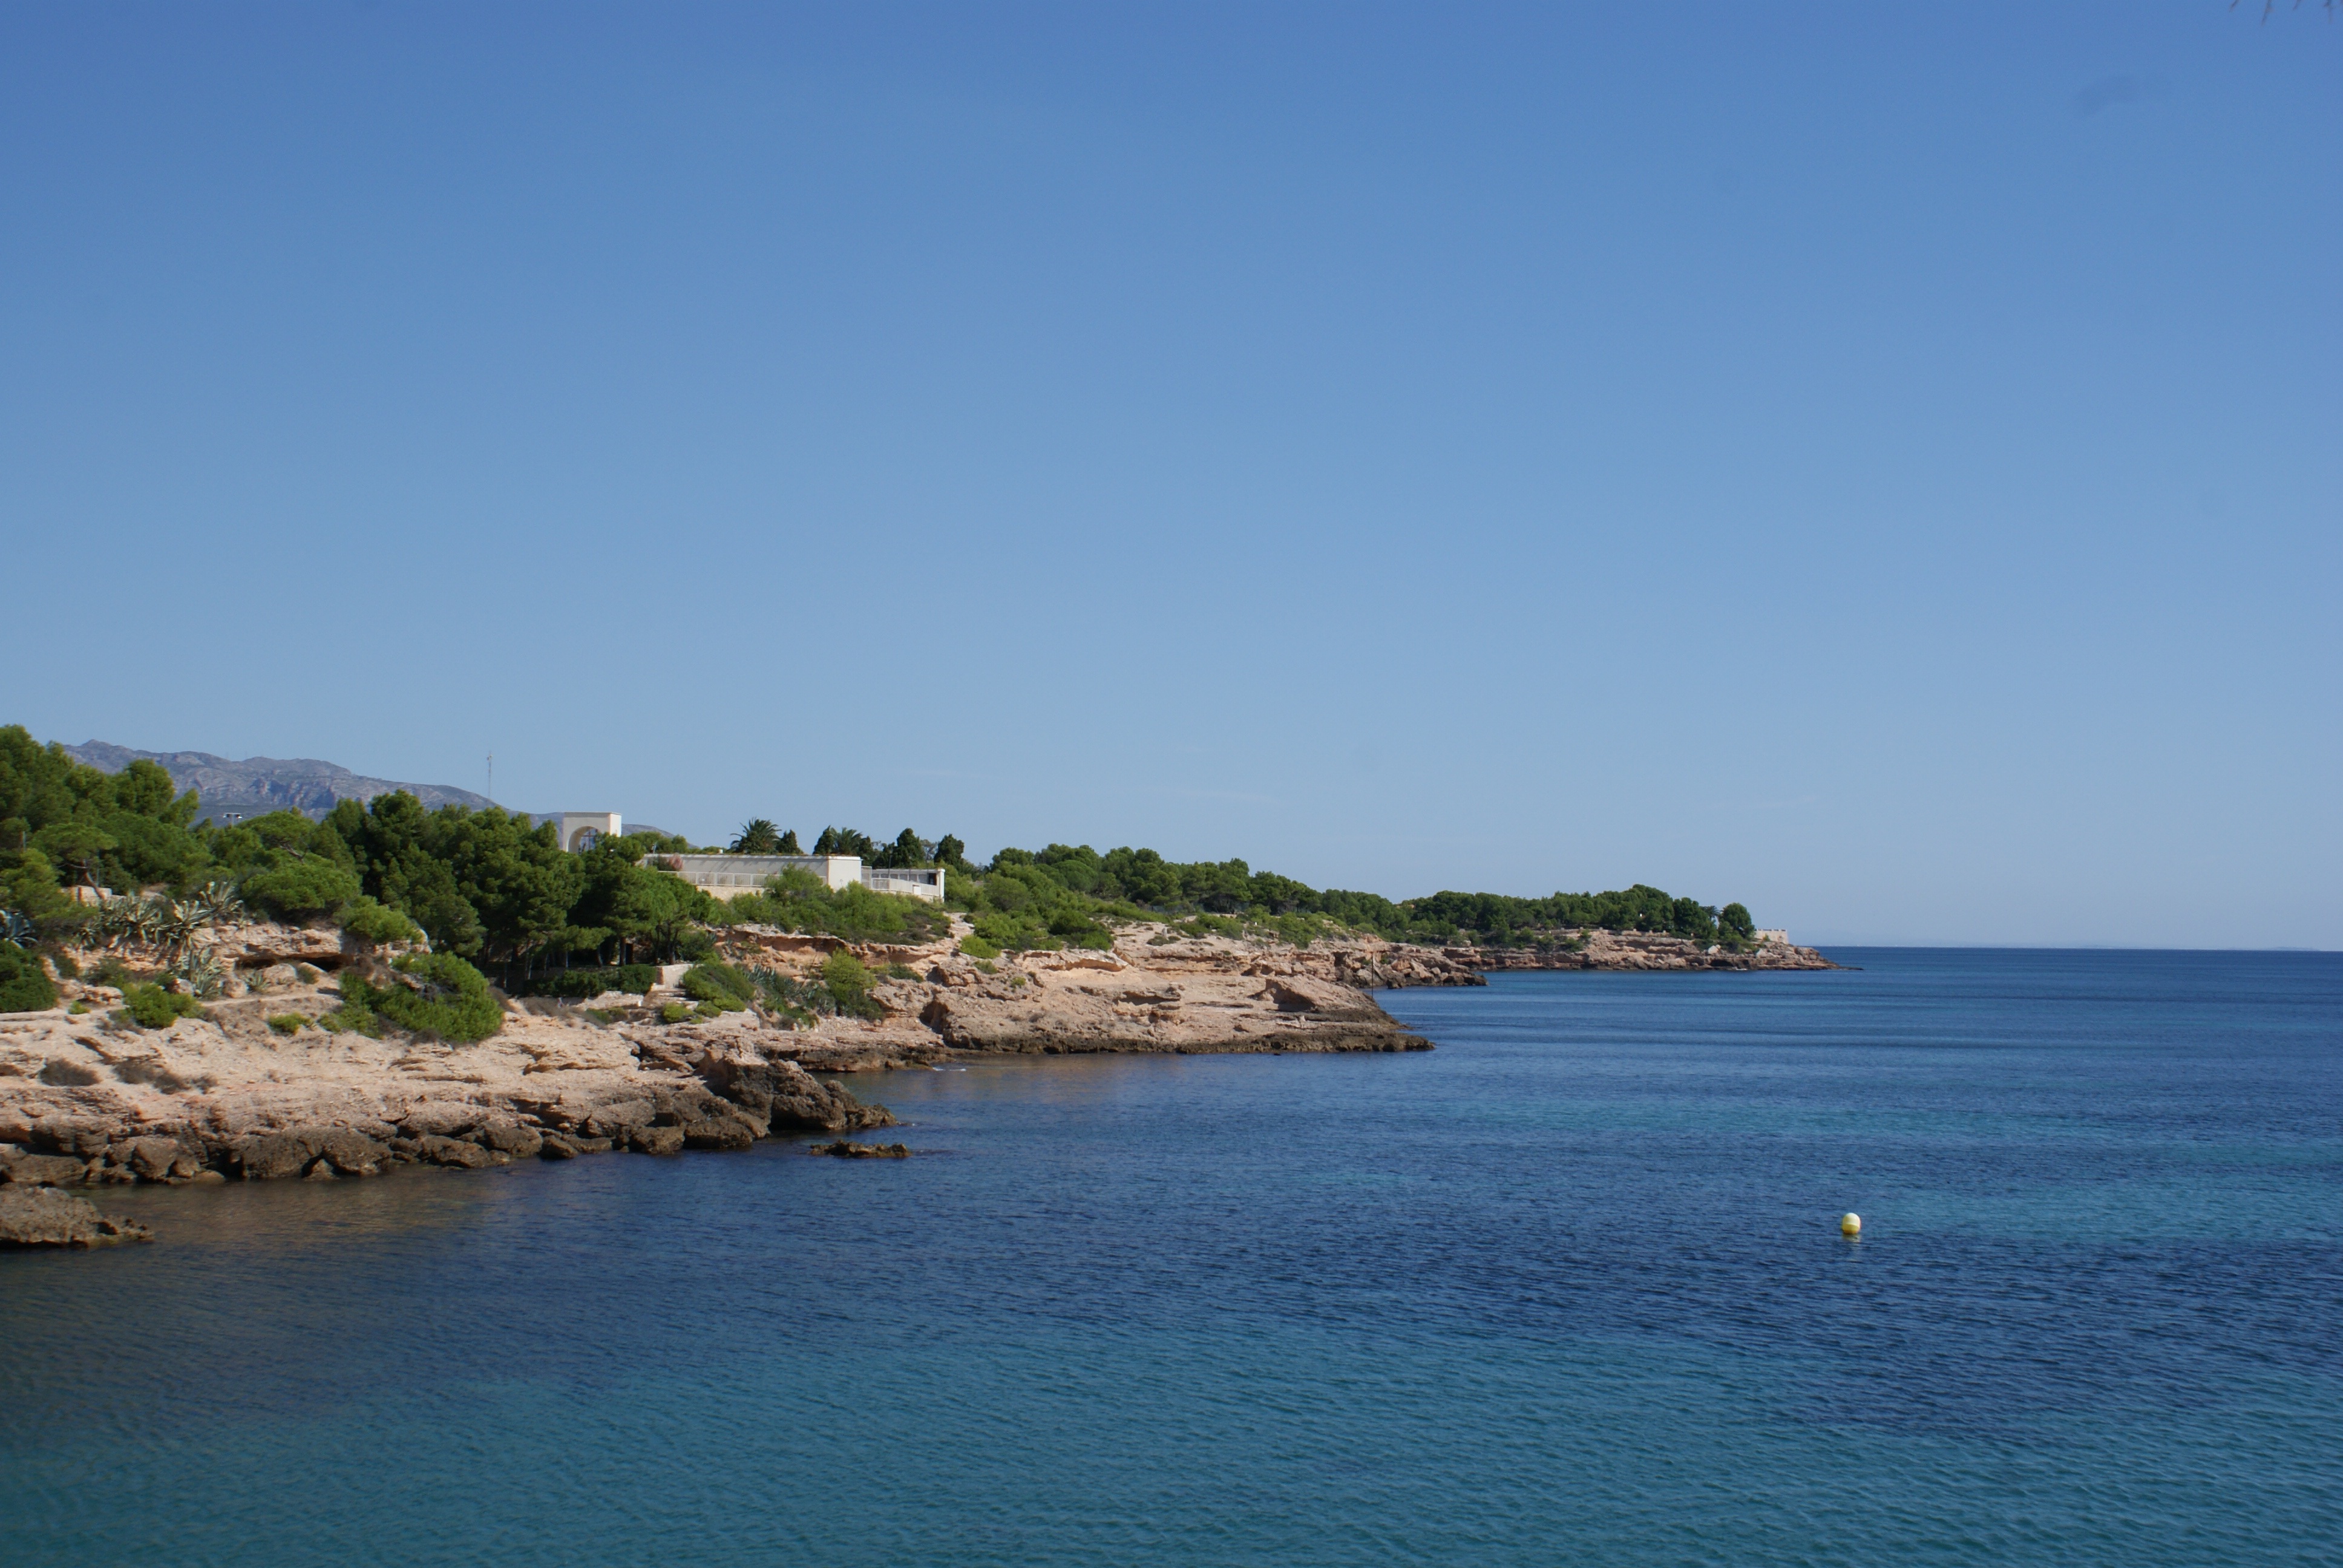
beach, landscape, sea, coast, ocean, horizon, shore, vacation, cliff, cove, inlet, bay, seashore, terrain, body of water, spain, cape, islet, mediterranean sea, landform